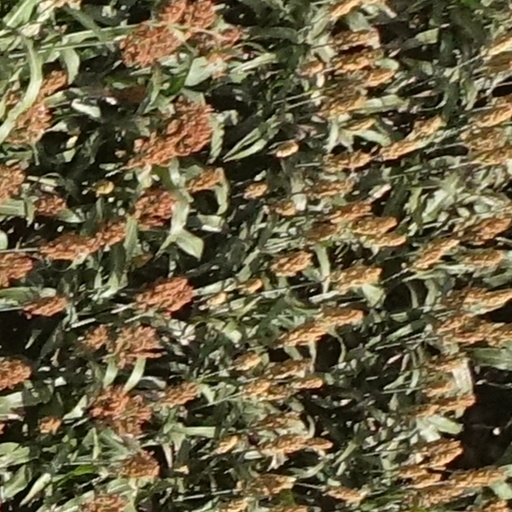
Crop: sorghum